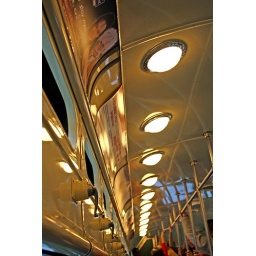
This street car originally serviced Minneapolis in the late 40s and early 50s